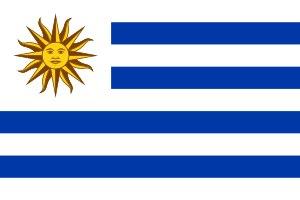
Don Gabriel Antonio José Pereira Villagrán était un homme d'État uruguayen qui fut très engagé dans le processus d'Indépendance et de naissance de la République orientale de l'Uruguay. Plusieurs fois sénateur et ministre, il fut élu président de la République pour un mandat de quatre ans, le 1ᵉʳ mars 1856.